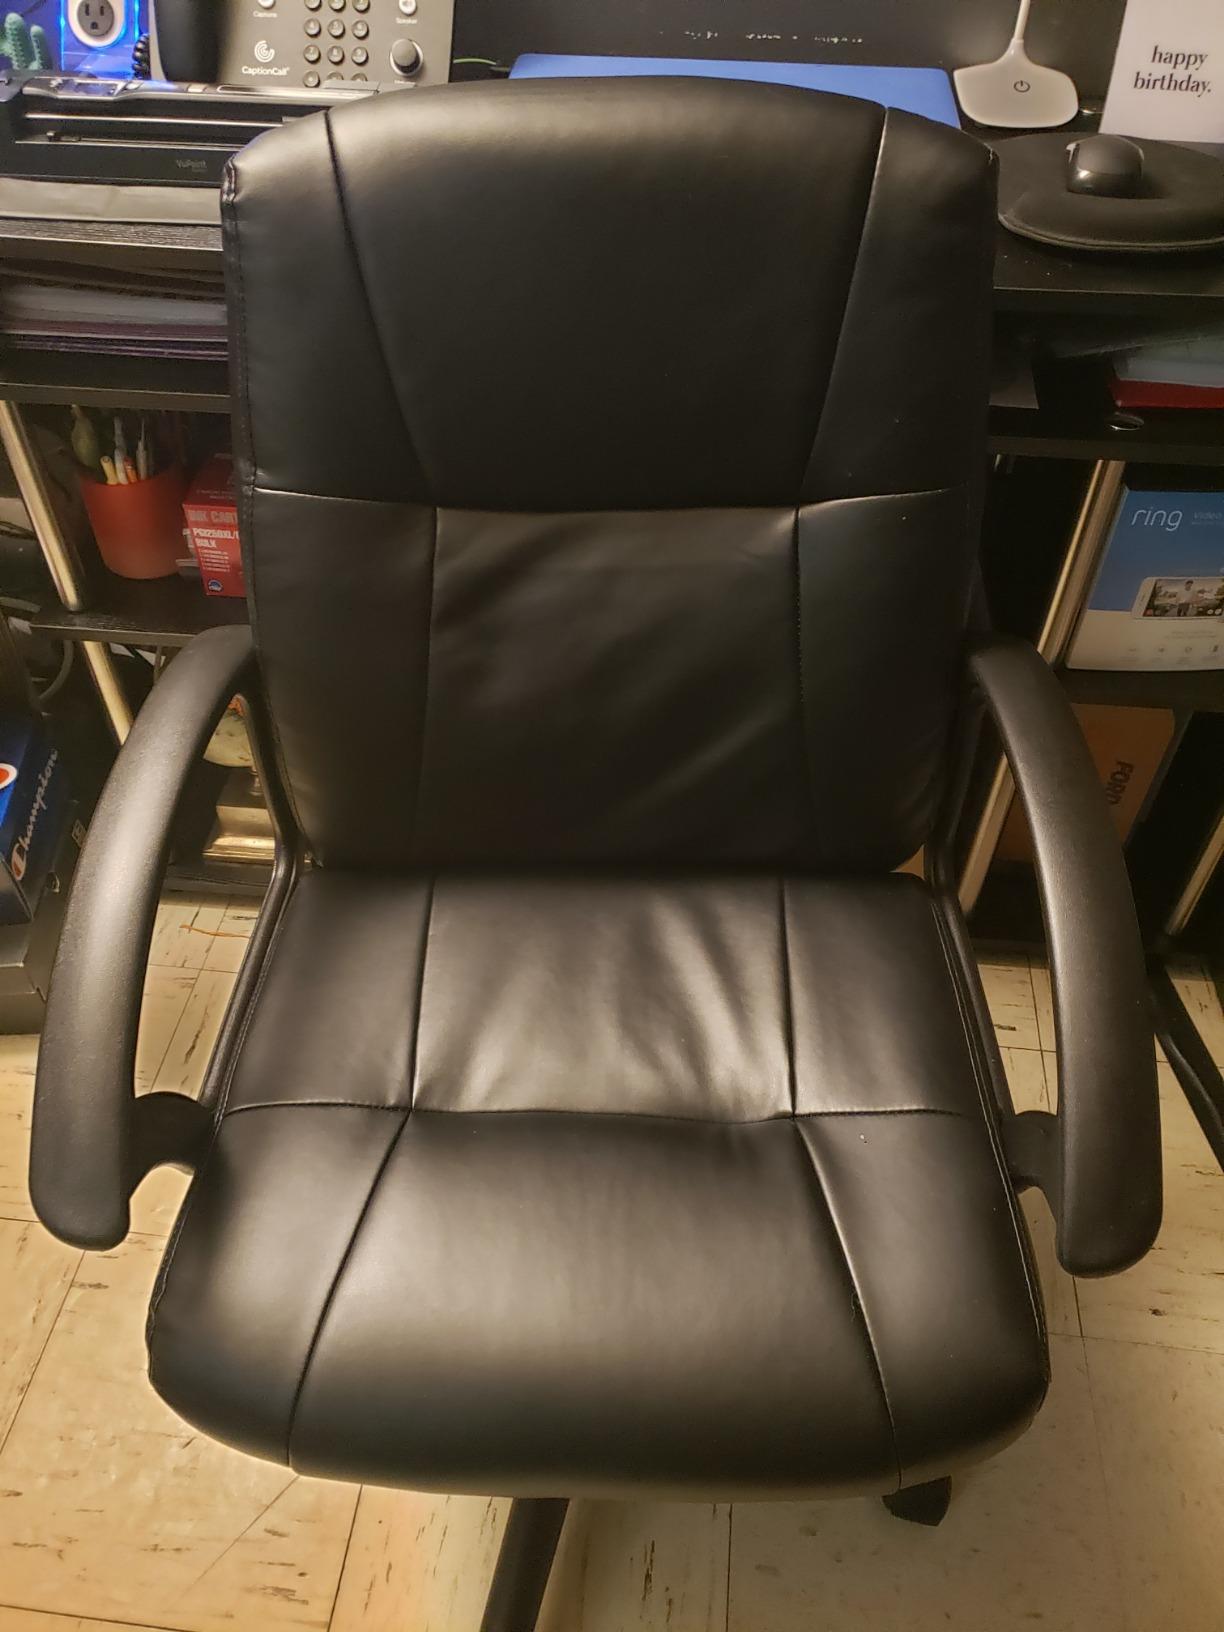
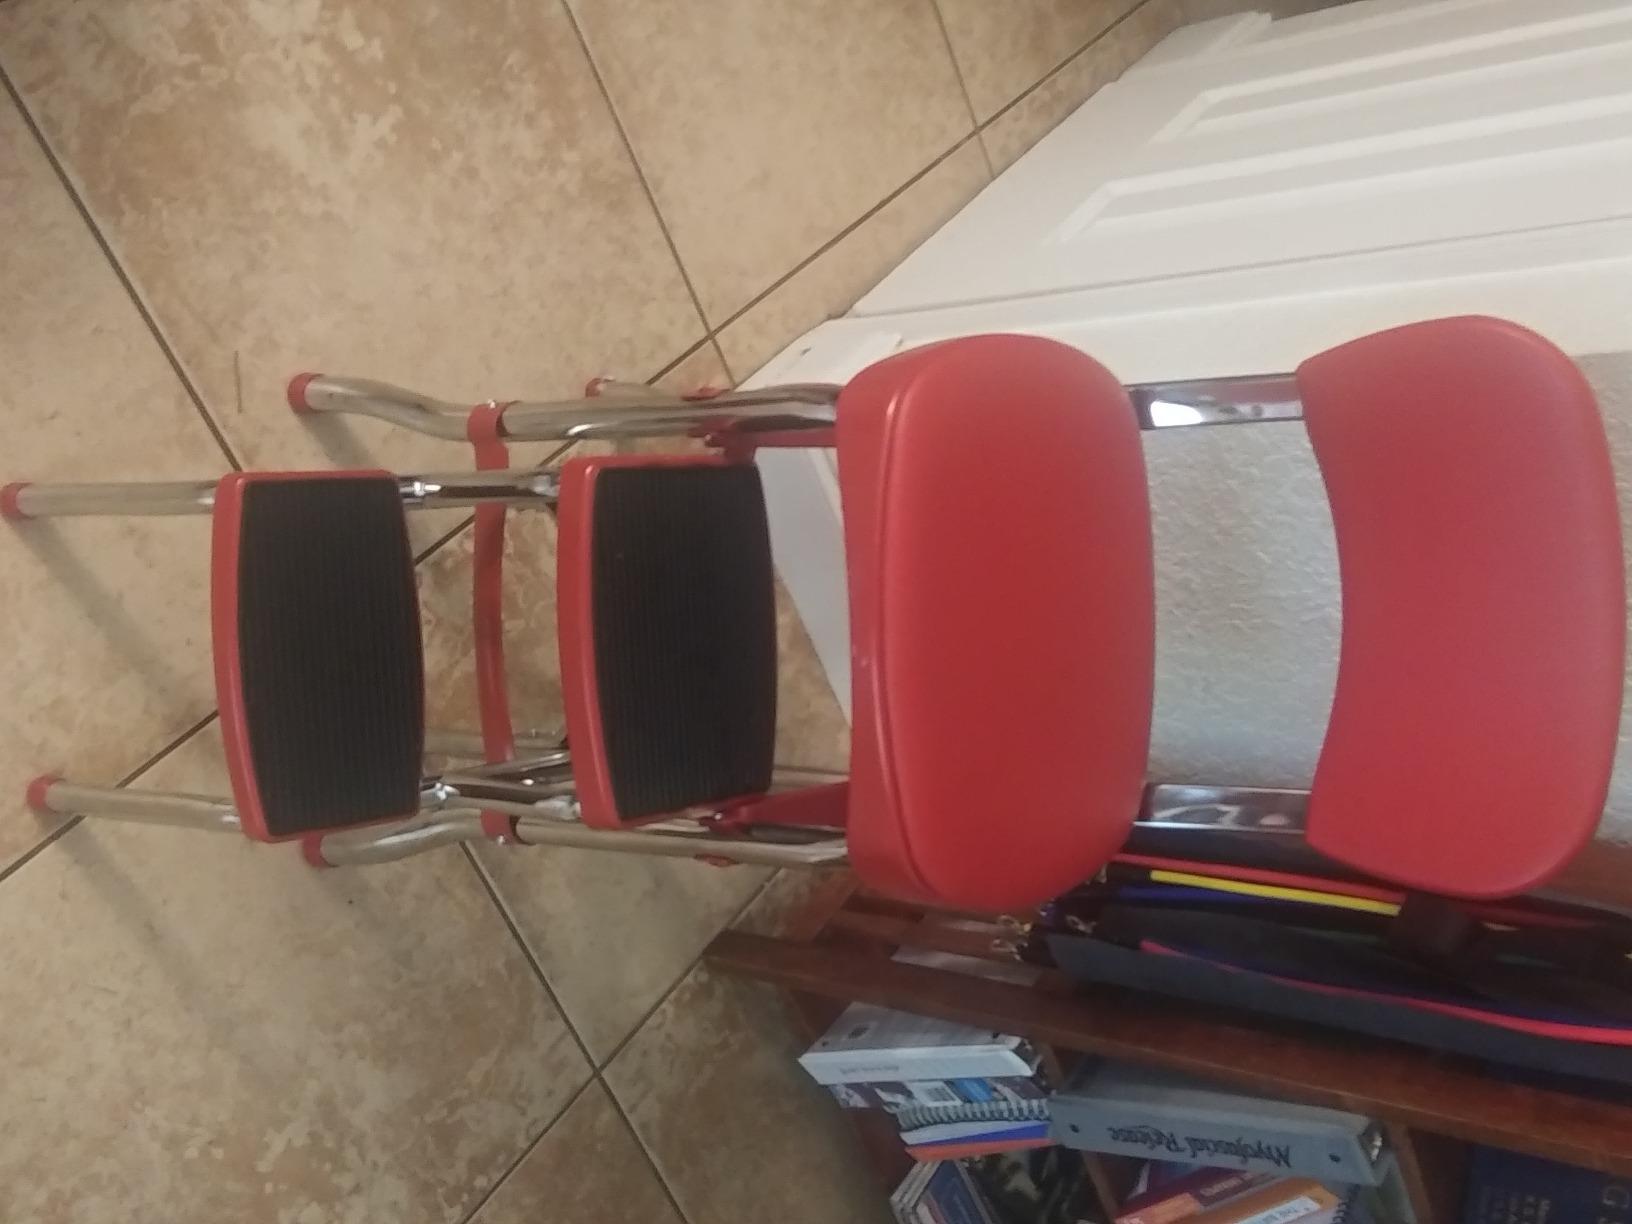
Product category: items_chair
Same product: no